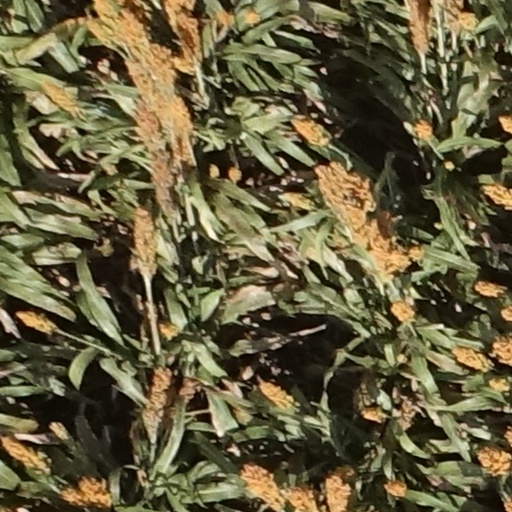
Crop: sorghum